Sardonyx (guitar)

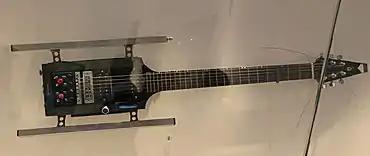
John Lennon's Sardonyx guitar

The Sardonyx was an electric guitar made in small numbers in the late 1970s. The guitar was notable because of its small rectangular wood body that had "outrigger" aluminum tubes running parallel to the body. Popularized by Howard Leese, then guitarist for Heart, it was one of the two main guitars used by John Lennon during the recording of "Double Fantasy". Other notable players were Ian Hunter and Wes Beech of the Plasmatics.